Mehdi Frashëri

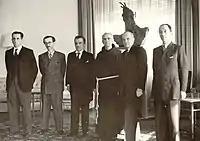
Members of the Albanian cabinet. From left to right, Fuad Dibra, Mihal Zallari, Mehdi Frashëri, Father Anton Harapi, Rexhep Mitrovica and

Frashëri was against Benito Mussolini and disliked his policy of invading Albania. Frasheri took it upon himself to broadcast scathing attacks against the invasion as well as addressing a remonstrance to Mussolini. Following the departure of the government of Tirana, he urged young men with revolvers to distribute themselves to preserve order. When the invading troops were at the gates he sought asylum in the Turkish Legation, continuing to refuse to sign a declaration in support of the Italians. His personal courage impressed even the German minister, who successfully appealed to Rome to allow Frashëri to return home. Despite Italian guarantees, Frashëri was soon arrested and interned in Italy.